List of compositions by Michael Haydn

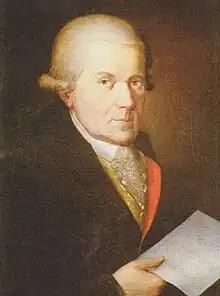
Michael Haydn

This is a list of the musical compositions of Michael Haydn sorted by genre, and then chronologically when year of composition is indicated, otherwise alphabetically. The numbering in parentheses starting with the capital letter P refers to Perger catalogue. The MH numbers refer to the Sherman & Thomas catalog of 1993.